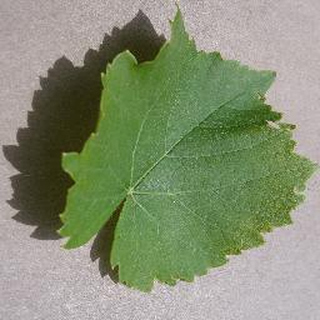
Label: healthy_grape